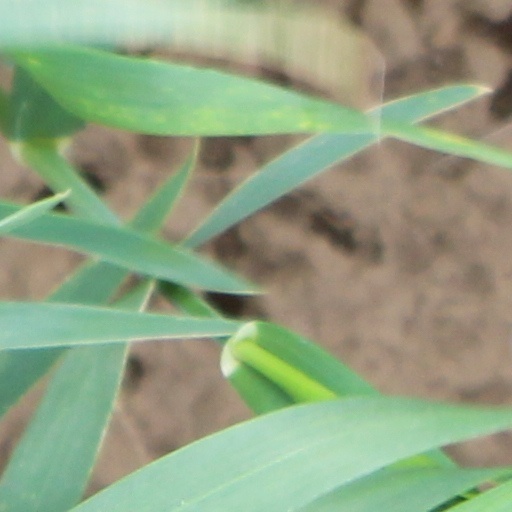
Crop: wheat